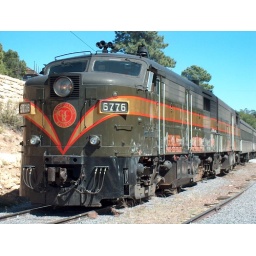
A locomotive near the Grand Canyon, but not train 23 or 24